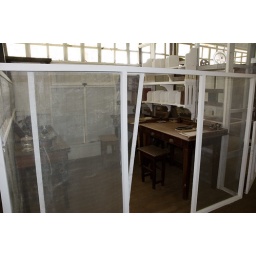
Dr. Schweitzer's office in the hospital building